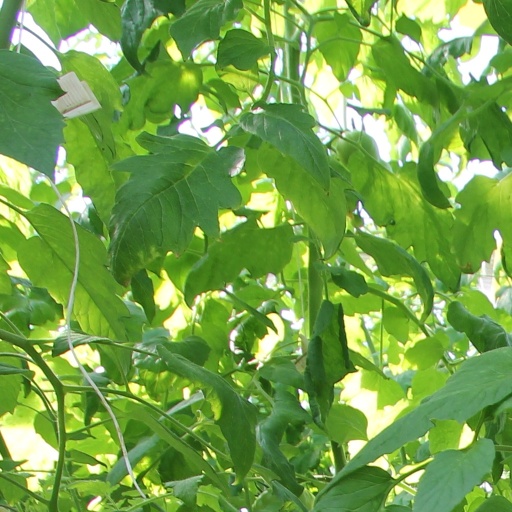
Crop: tomato